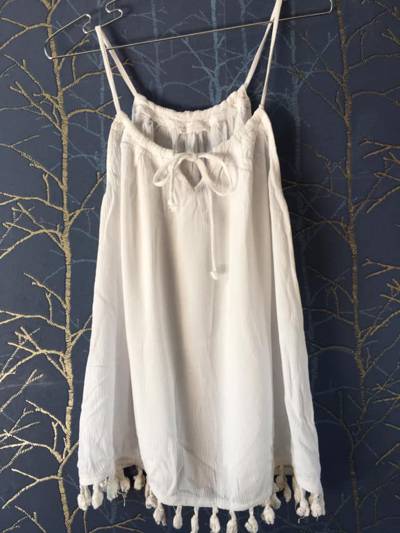
Waste category: clothes